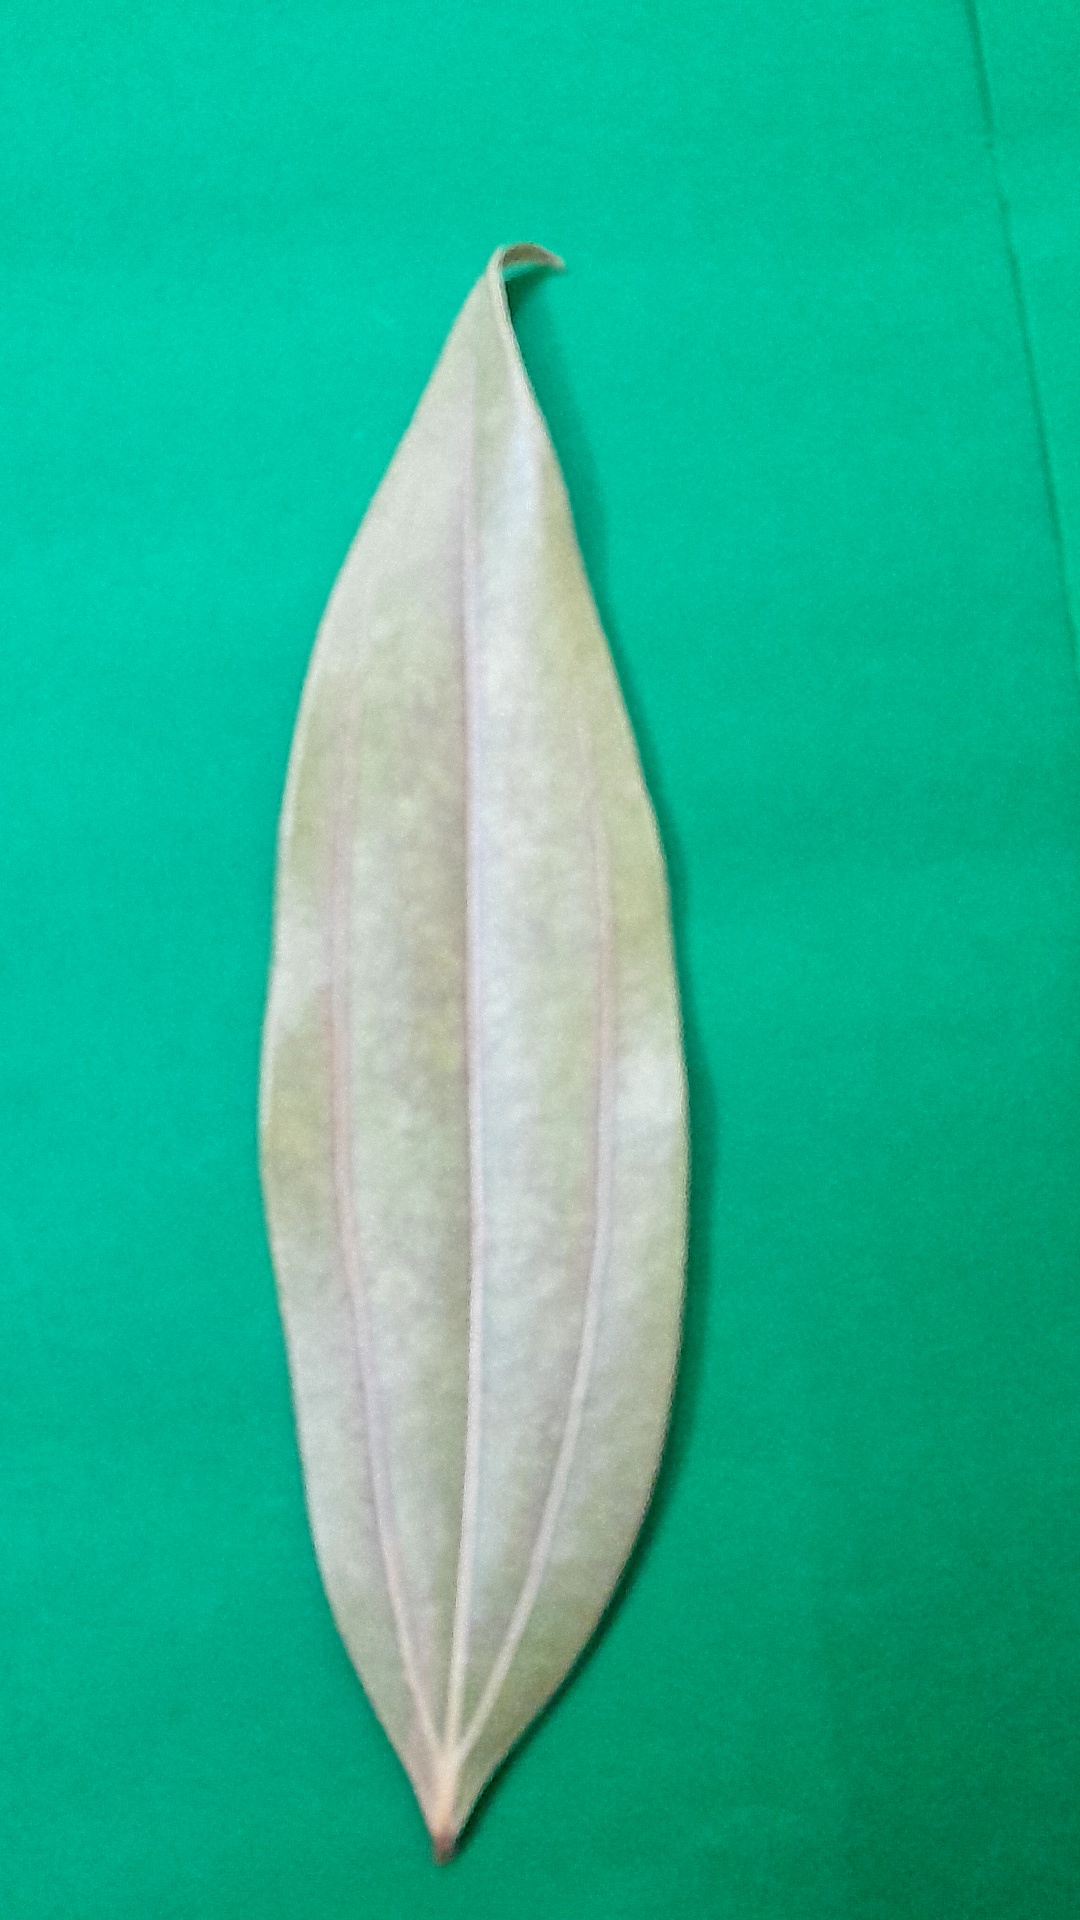
Label: Dry Leaf